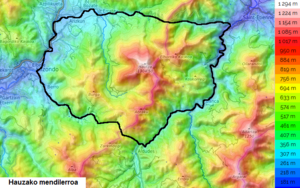
Carte topographique du massif d'Hauza. Español: Mapa topografico de la sierra de Hauza.